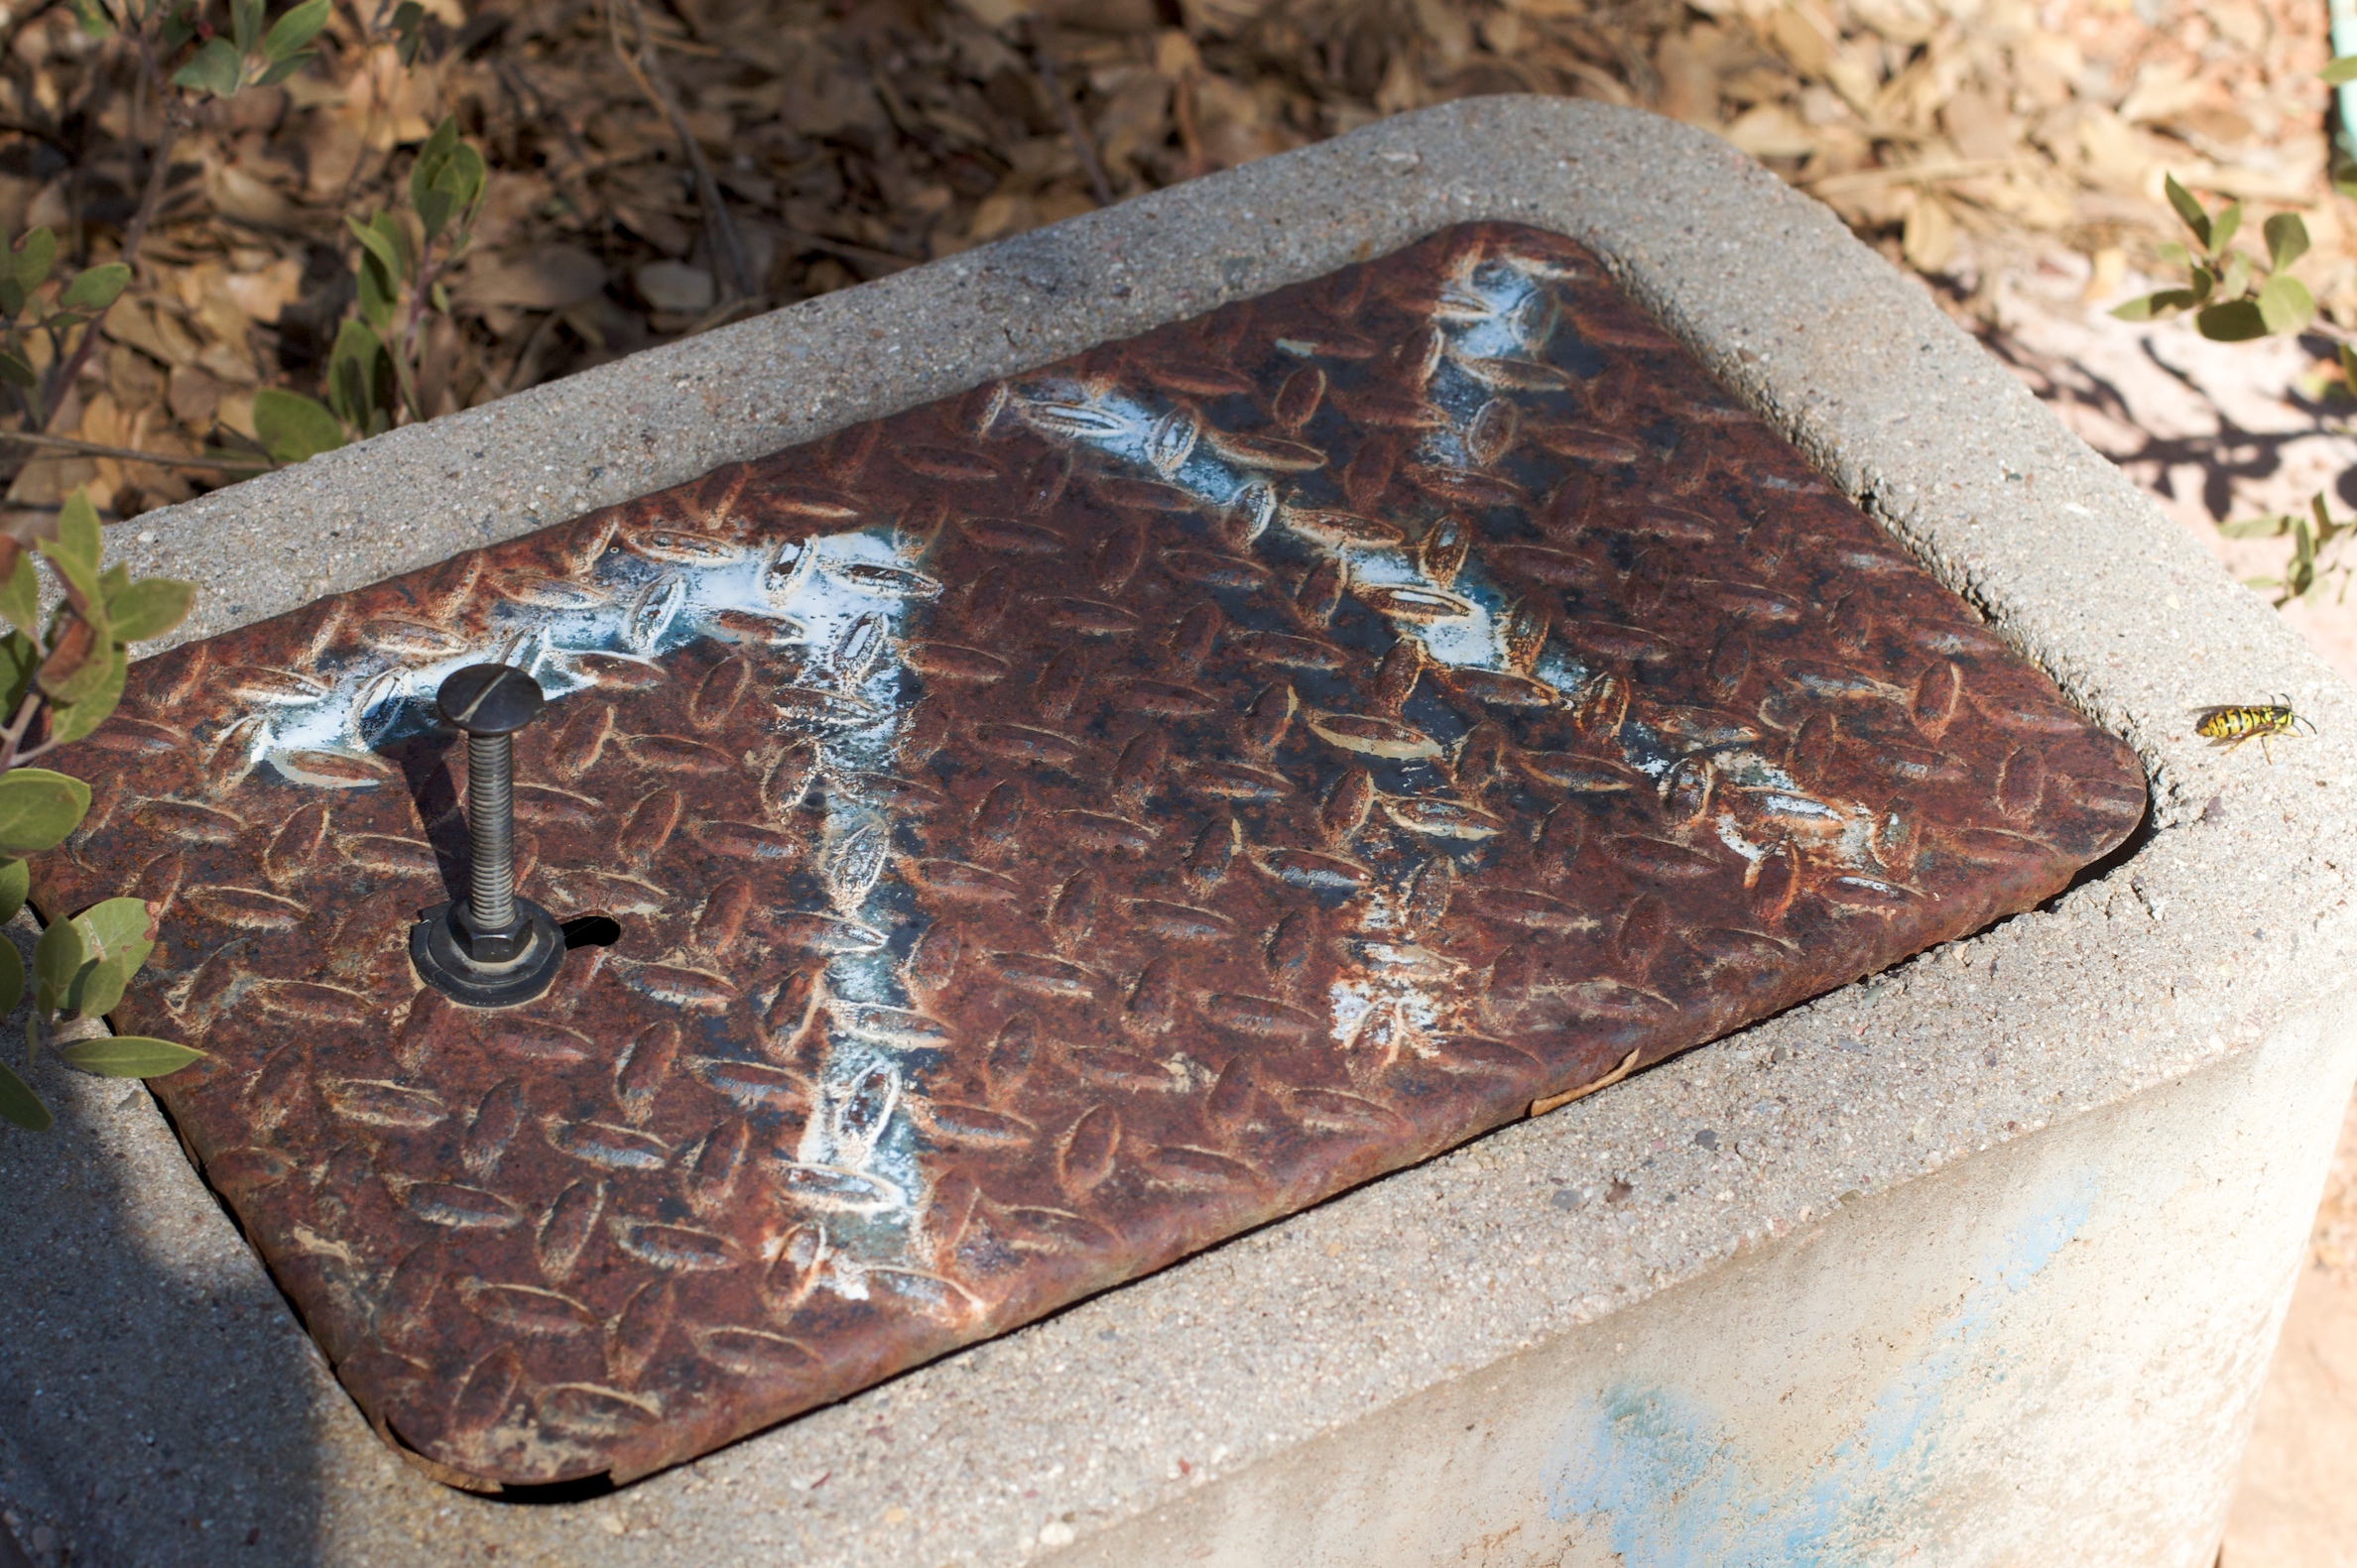
wood, brick, material, iron, carving